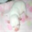
Label: dog